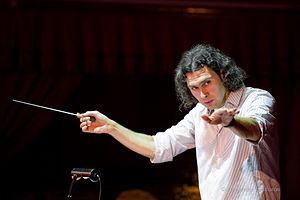
8 janvier : La Symphonie nᵒ 15 en la mineur de Dmitri Chostakovitch, créée à Moscou par l'Orchestre symphonique de la radio et de la télévision sous la direction de Maxime Chostakovitch.
Vladimir Jurowski, est un chef d'orchestre russe. Il vit à Berlin en Allemagne.